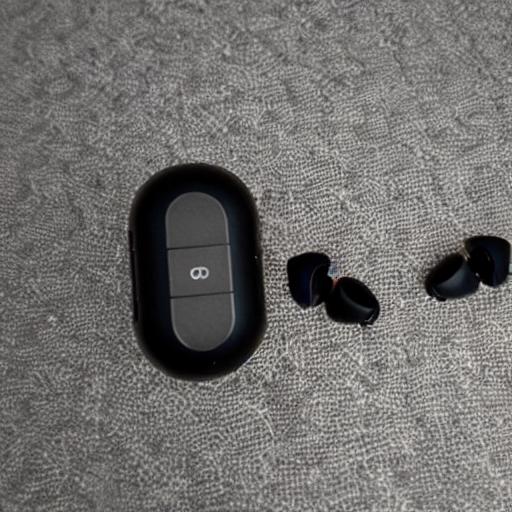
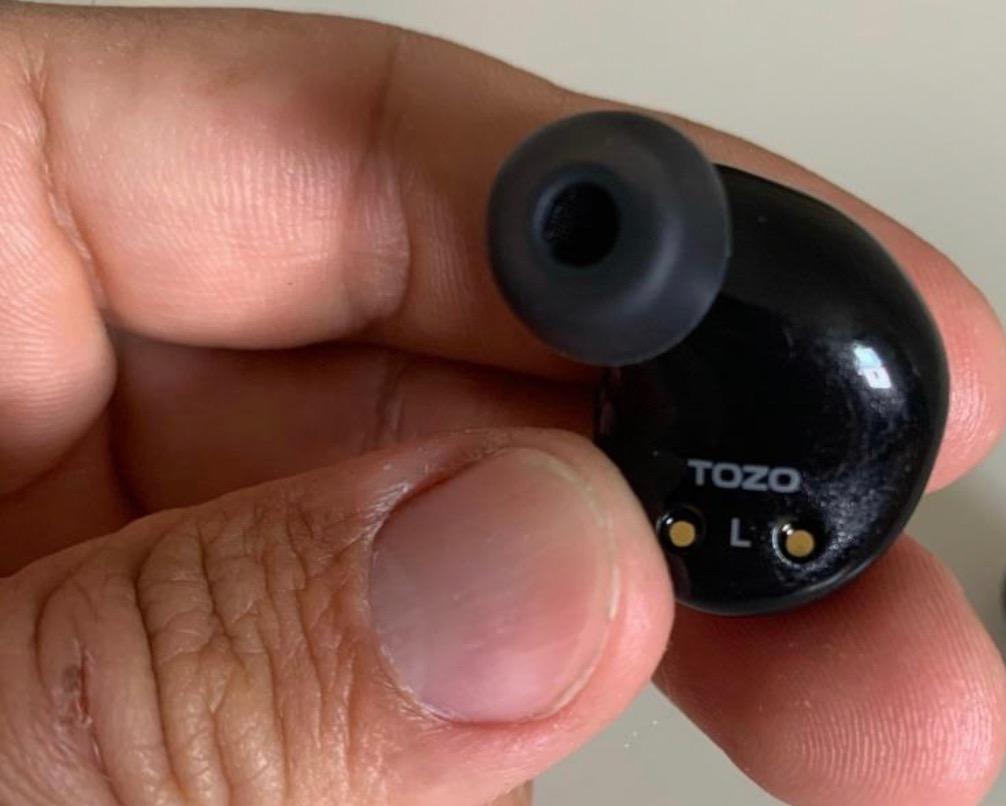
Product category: earbuds
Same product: no